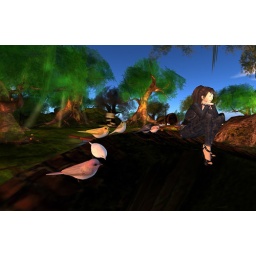
forest in the sky